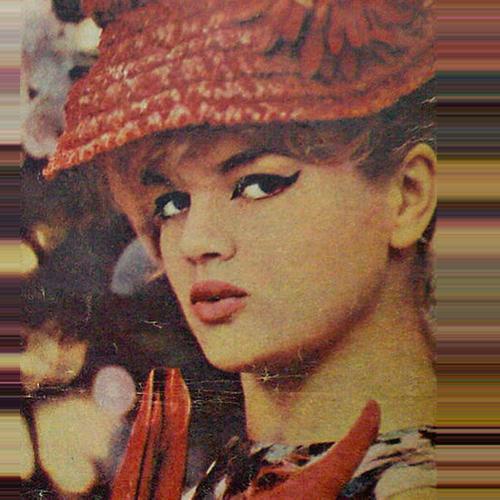
Age: 28